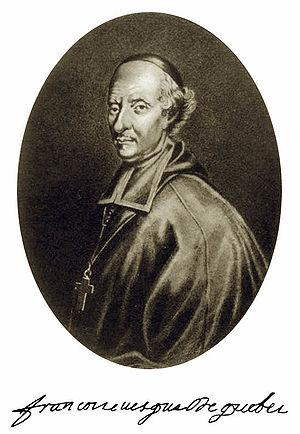
François de Montmorency-Laval (1623-1708), fondateur du Séminaire de Québec. L'Université Laval porte aujourd'hui son nom. François de Montmorency-Laval. Mgr François de Montmorency-Laval, fondateur du séminaire et premier évêque de Québec. François de Laval.
L'archidiocèse métropolitain de Québec est un archidiocèse catholique au Québec au Canada. Fondé en 1674 par Mᵍʳ François de Laval, il s'agit du premier évêché fondé dans le Nouveau Monde au nord du Mexique. L'église principale est la basilique-cathédrale Notre-Dame de Québec. Les services diocésains, par contre, sont situés au 1073, boulevard René-Lévesque Ouest. L'archevêque de Québec, présentement le cardinal Gérald Cyprien Lacroix, porte le titre honorifique de primat de l'Église canadienne.
L’Église catholique au Québec comprend la région ecclésiastique canadienne située dans la province du Québec. Elle est formée par tous les baptisés de l'Église catholique qui sont en communion avec le pape et vivant au Québec. Il s'agit du noyau de l'Église catholique au Canada et l'archevêque de Québec est d'office le primat du Canada.
< Article principal : Deuxième maison de Montmorency-Laval